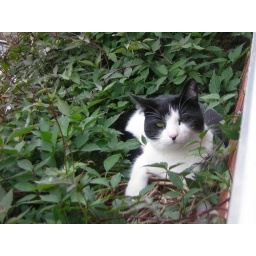
Tinker sitting in tree under window